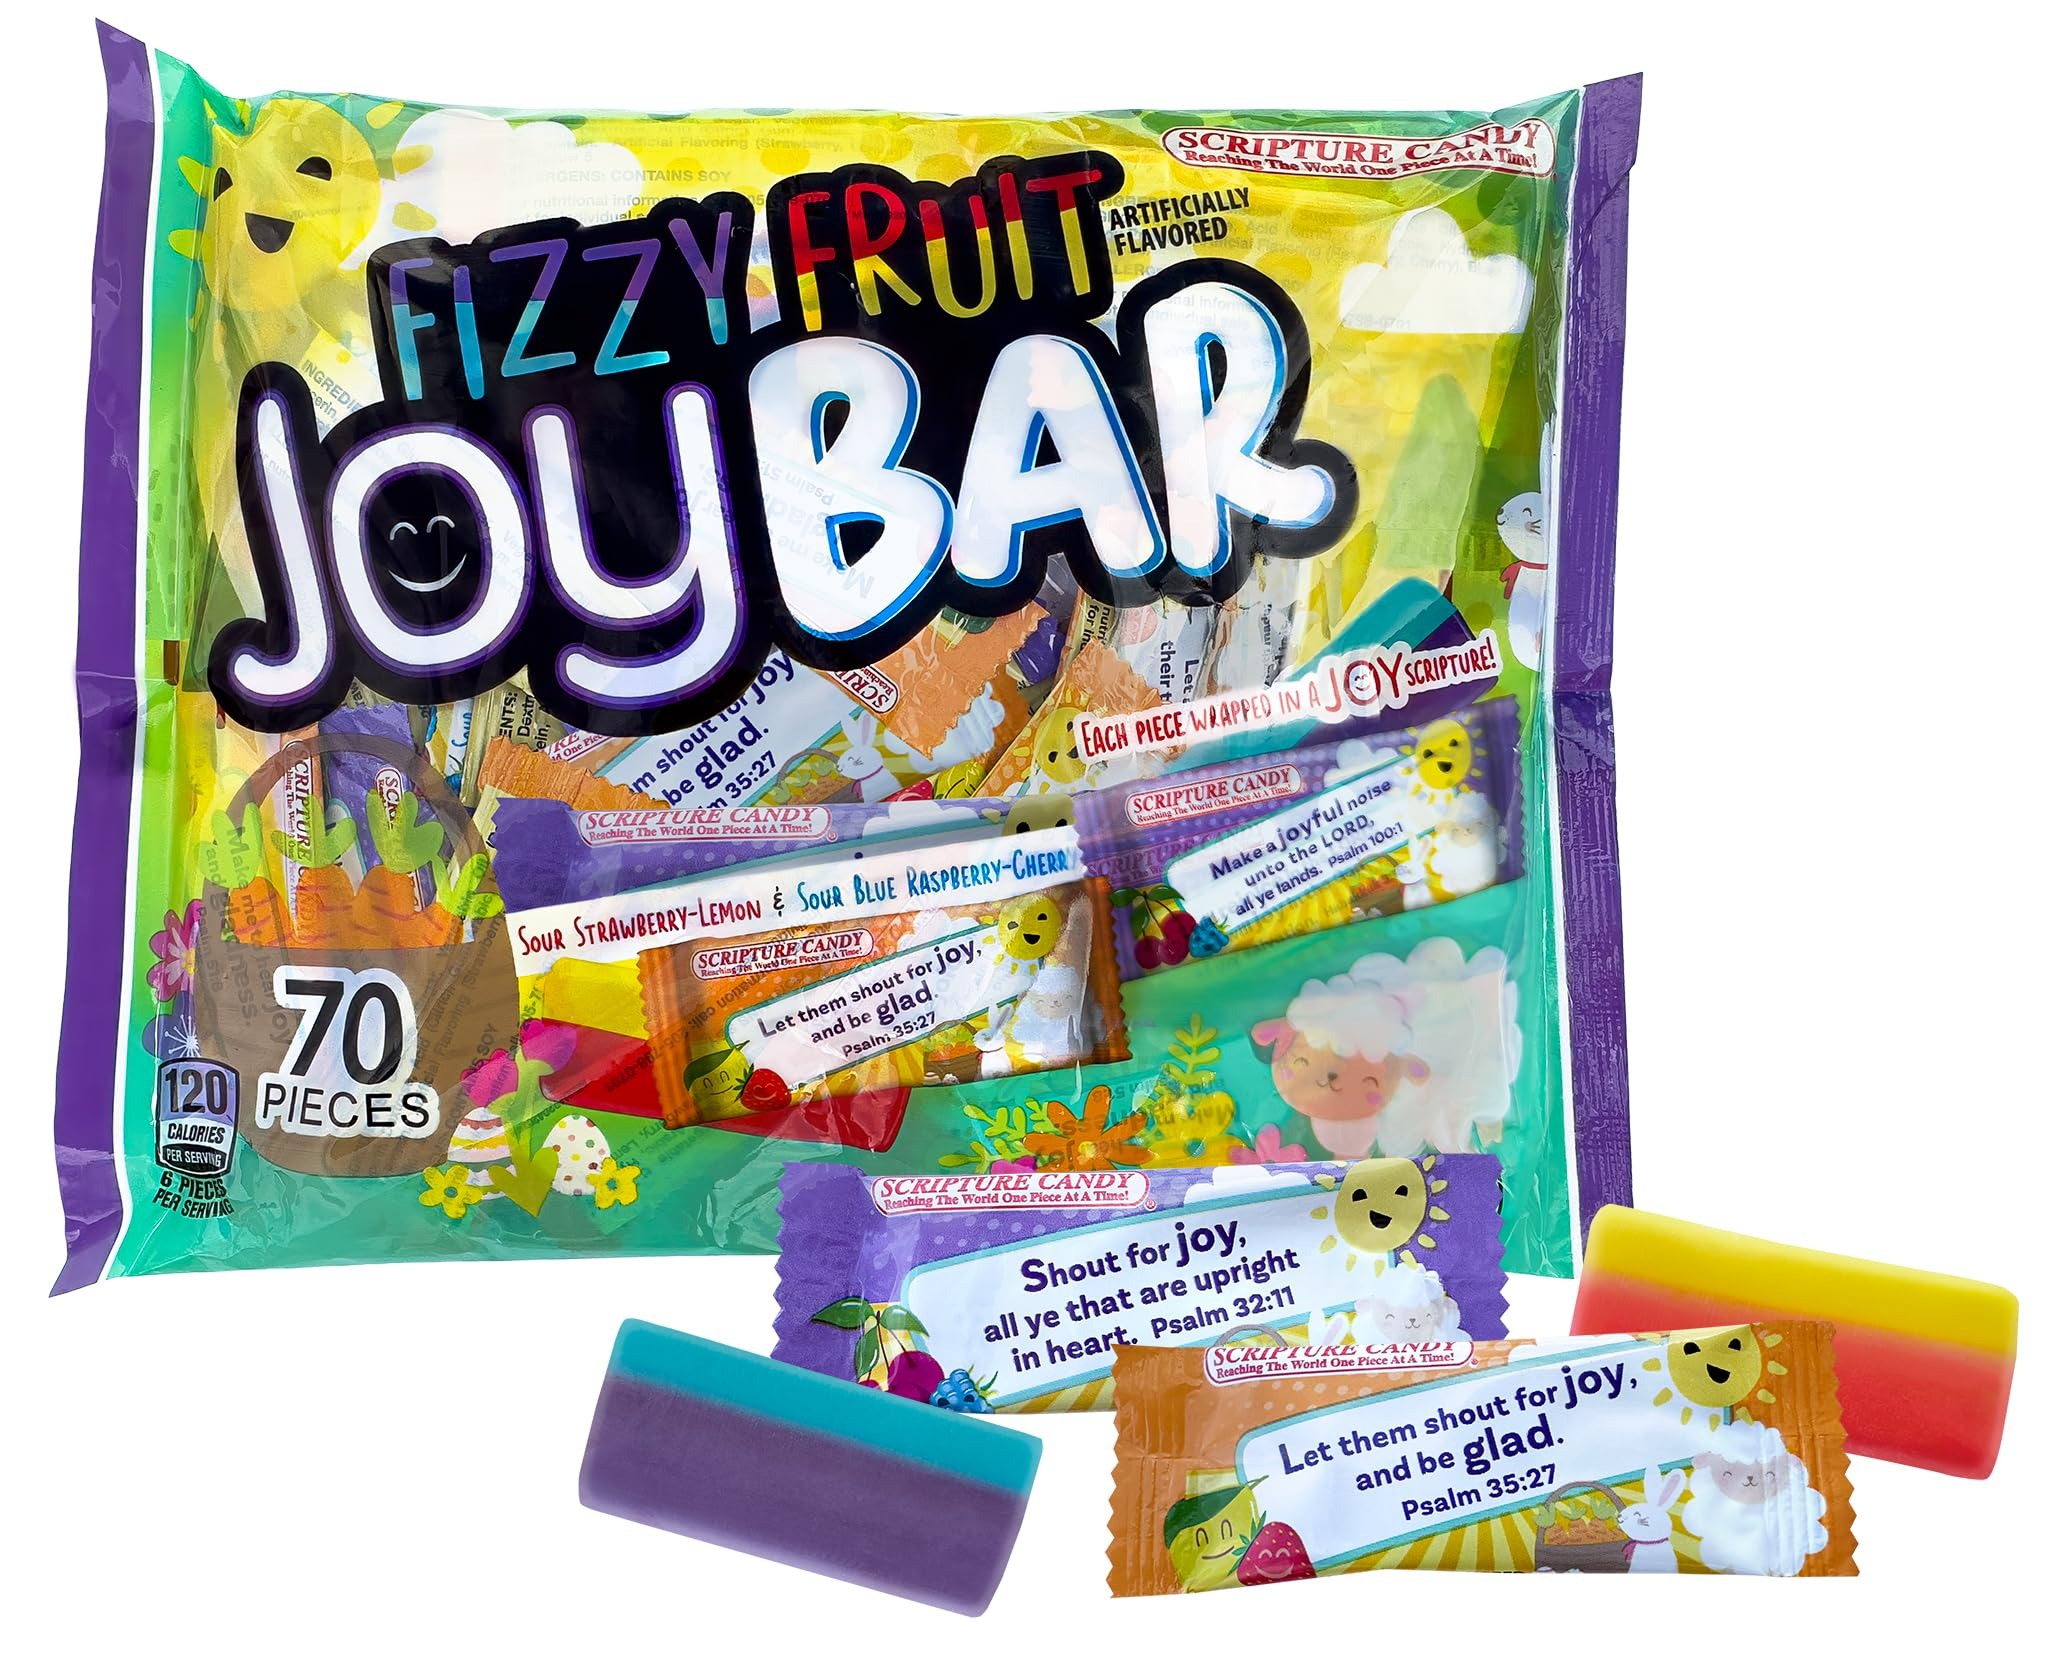
Item Name: Scripture Candy, Easter Fruit Joy Bars, 70 Count
Bullet Point 1: Flavors: Sour Strawberry-Lemon &amp; Sour Blue Raspberry-Cherry
Bullet Point 2: Quantity: 70 individually wrapped pieces per bag
Bullet Point 3: Perfect for Valentine's Day parties, church events, and sharing God's word in a fun, delicious way!
Product Description: Easter Fruit Joy Bars - Sparkling Flavor with an Inspiring Twist! Get ready to savor the uplifting burst of Easter Fruit Joy Bars! Each bag is packed with 70 delightful pieces in two mouth-puckering flavors: Sour Strawberry-Lemon and Sour Blue Raspberry-Cherry. Every piece is individually wrapped in a King James Bible verse, combining sweet treats with messages of encouragement and faith. Perfect for sharing, gifting, or brightening up any moment, Easter Fruit Joy Bars offer a unique blend of tangy flavor and timeless inspiration. Unwrap, enjoy, and let each verse fill your day with joy and positivity.
Value: 70.0
Unit: Count

Price: 9.99